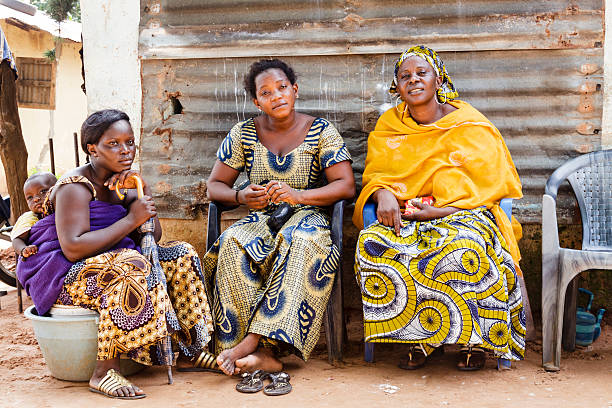
Waaw nataal bi ñu ci gis ay meer yu toog, kenn ki boot doomam yorub parasolam. Kenn ki benn meer bi mi ngi yor ag kol ak ñoom seen.